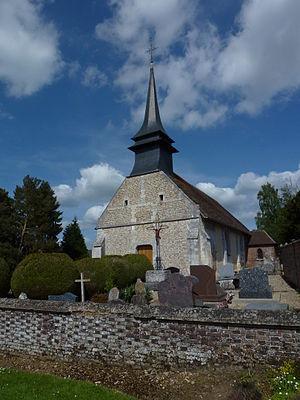
Sainte-Opportune-du-Bosc est une commune française située dans le département de l'Eure, en région Normandie.